St. Petri Church

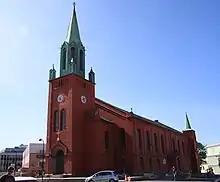
View of the church

St. Petri Church is a parish church of the Church of Norway in the large Stavanger Municipality in Rogaland county, Norway. It is located in the borough of Storhaug which lies near the centre of the city of Stavanger in the far southwestern part of the municipality. It is one of the two churches for the Domkirken og St. Petri parish which is part of the Stavanger domprosti (arch-deanery) in the Diocese of Stavanger. The red, brick church was built in a long church style in 1866 using designs by the architect Fritz von der Lippe. The church seats about 900 people. The church is informally called the "Petrikirken".